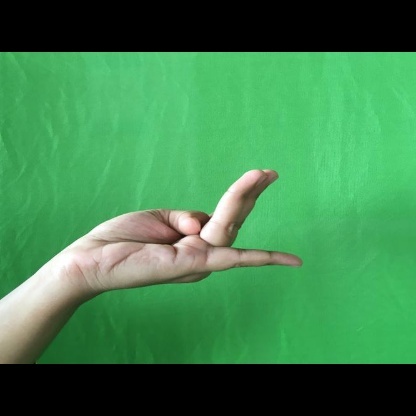
Mudra: Chaturam